Prison

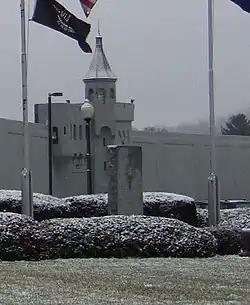
Memorial to the prison staff who died in the 1971 riot at Attica Correctional Facility

Prisons for juveniles are known by a variety of names, including "youth detention facilities", "juvenile detention centers", and "reformatories". The purpose of youth detention facilities is to keep young offenders away from the public while working towards rehabilitation. The idea of separately treating youthful and adult offenders is a relatively modern idea. The earliest known use of the term "juvenile delinquency" was in London in 1816, from where it quickly spread to the United States. The first juvenile correctional institution in the United States opened in 1825 in New York City. By 1917, juvenile courts had been established in all but 3 states. It was estimated that in 2011 more than 95,000 juveniles were locked up in prisons and jails in the United States (the largest youth prisoner population in the world). Besides prisons, many other types of residential placement exist within juvenile justice systems, including youth homes, community-based programs, training schools and boot camps.